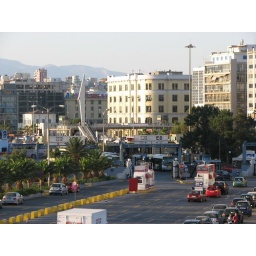
The yellow building in the middle is Piraeus metro station